South Euclid, Ohio

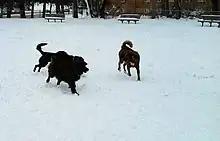
Canine friends enjoying winter play at South Euclid's dog park

There are four city-owned public parks: Quarry (divided by Monticello Boulevard into distinct North and South sections), Victory, Bexley, and Oakwood.